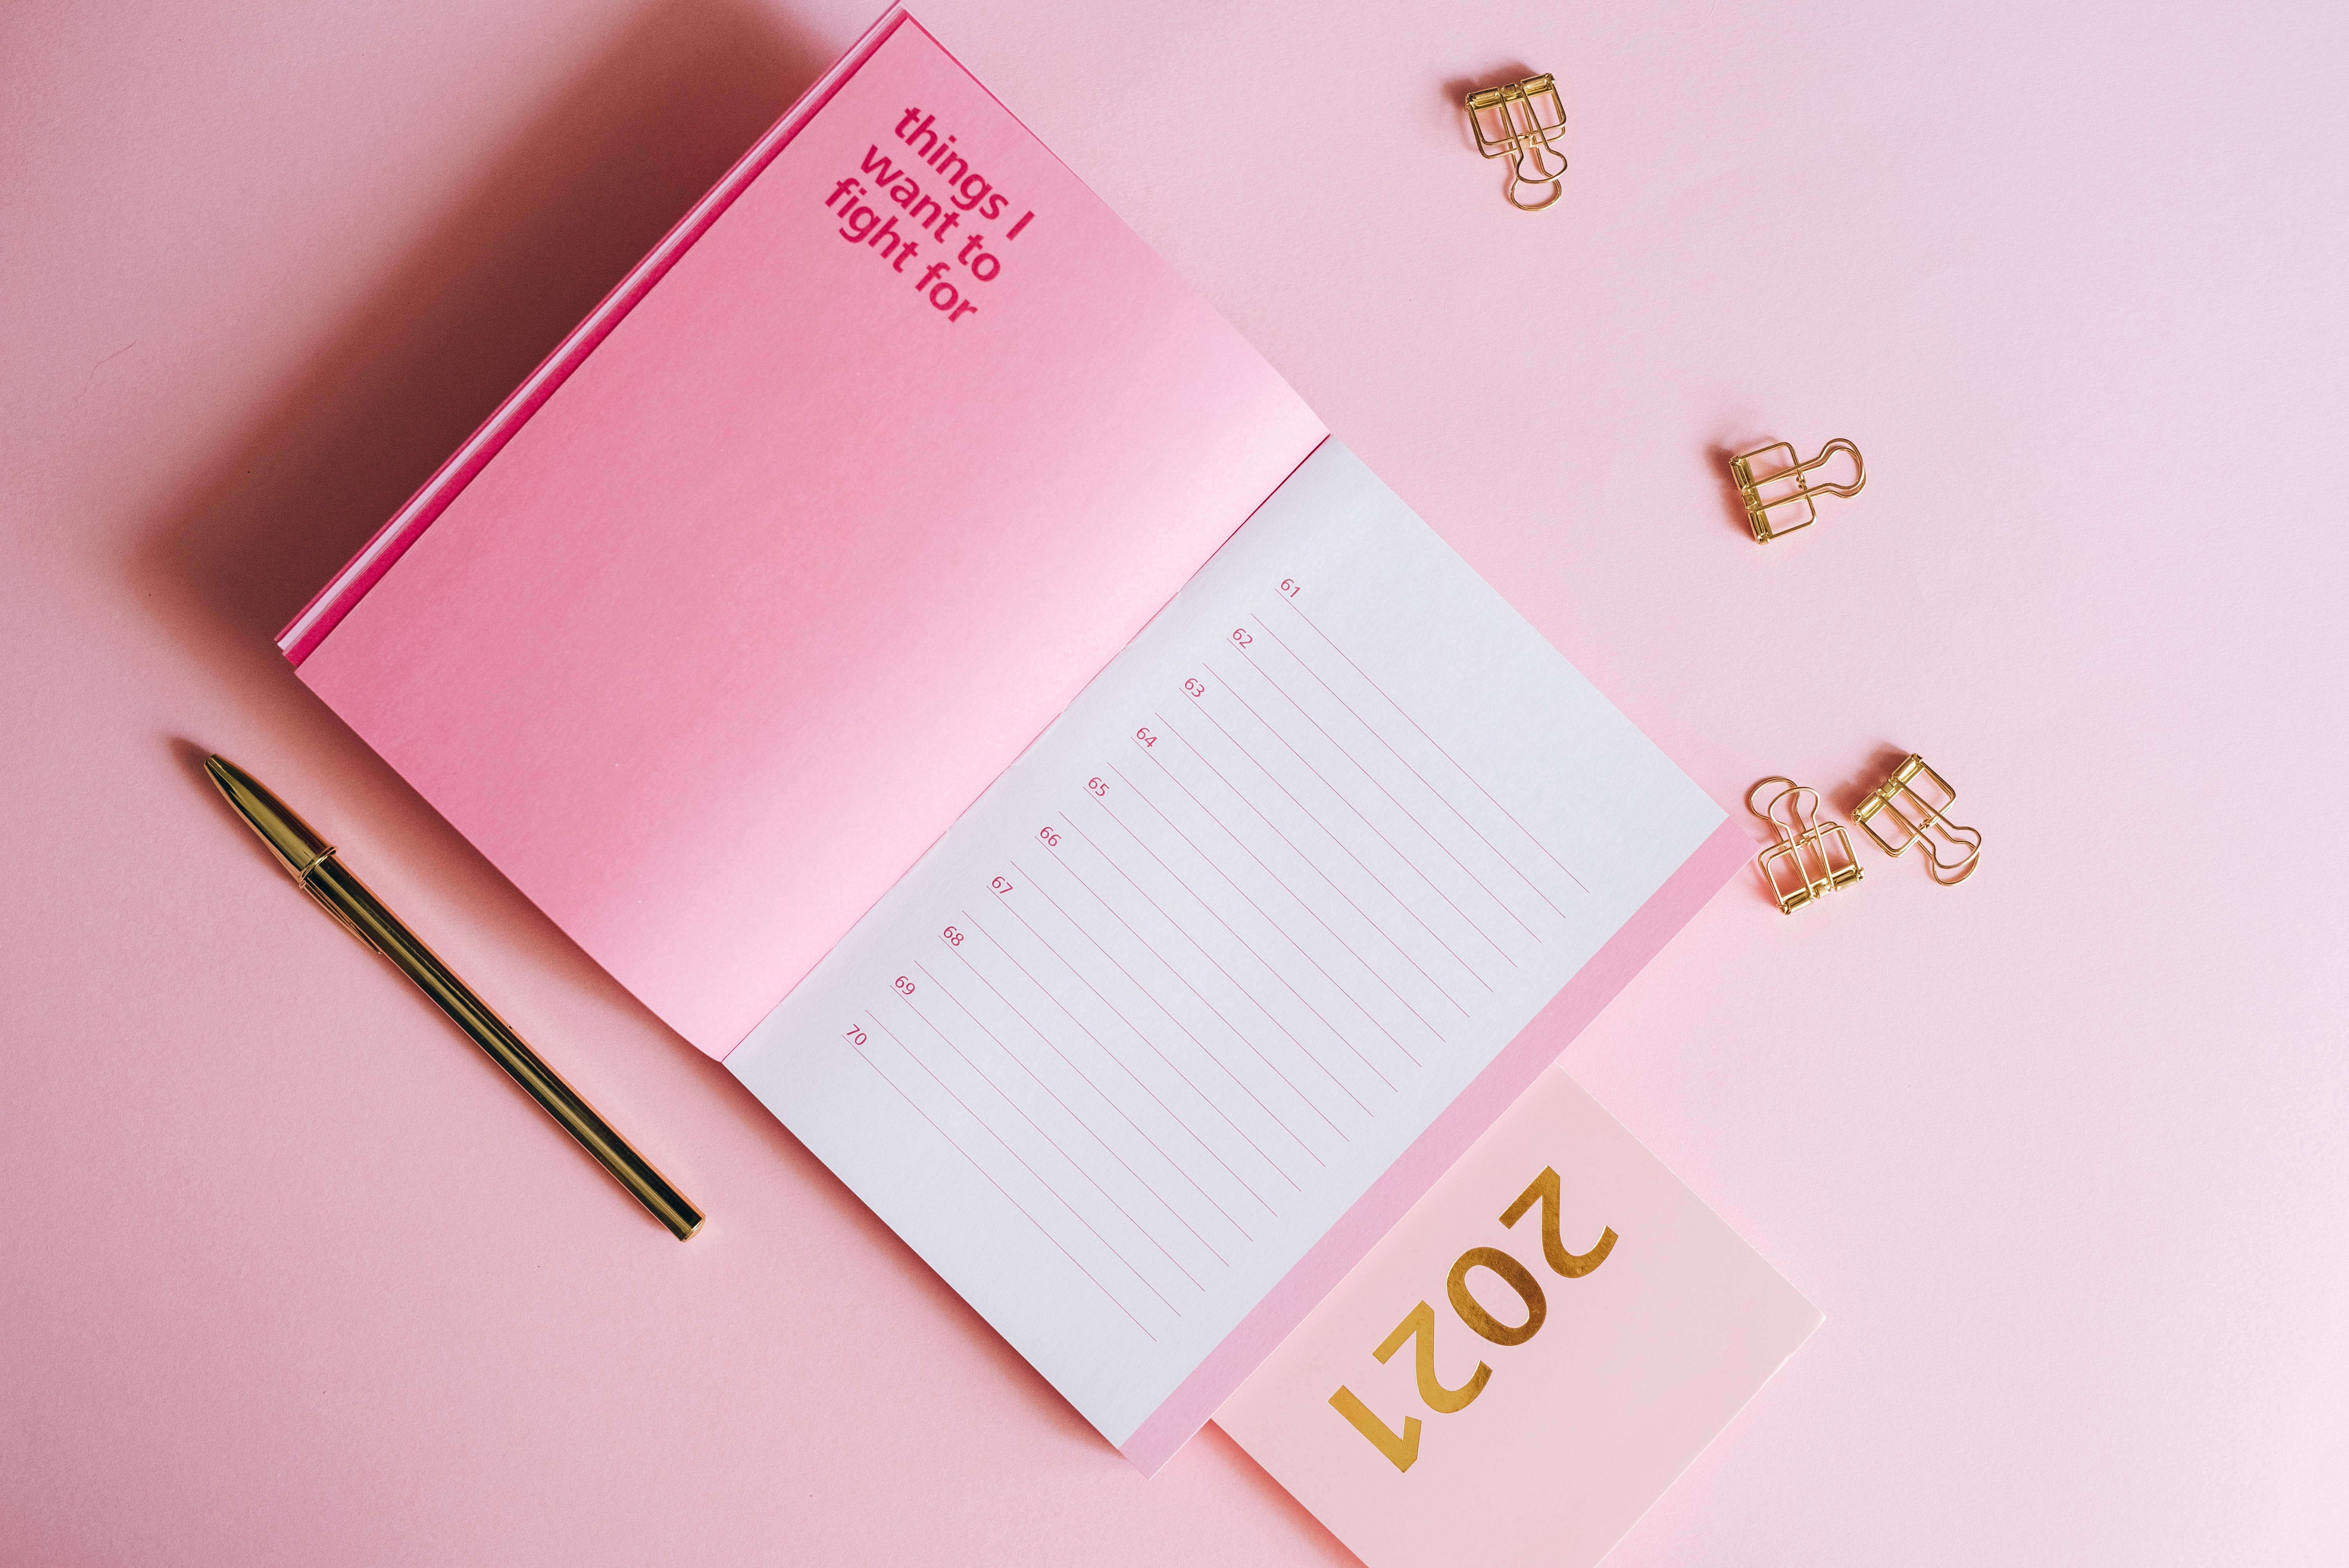
book, pen, text, pink, magenta, stationery, writing implement, paper product, peach, office supplies, Material property, paper, ball pen, General supply, document, notebook